Rally China

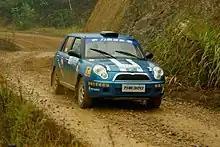
A Lifan 320 at the 2013 China Rally

The Rally China (中国拉力赛) is the largest rallying event held in China.